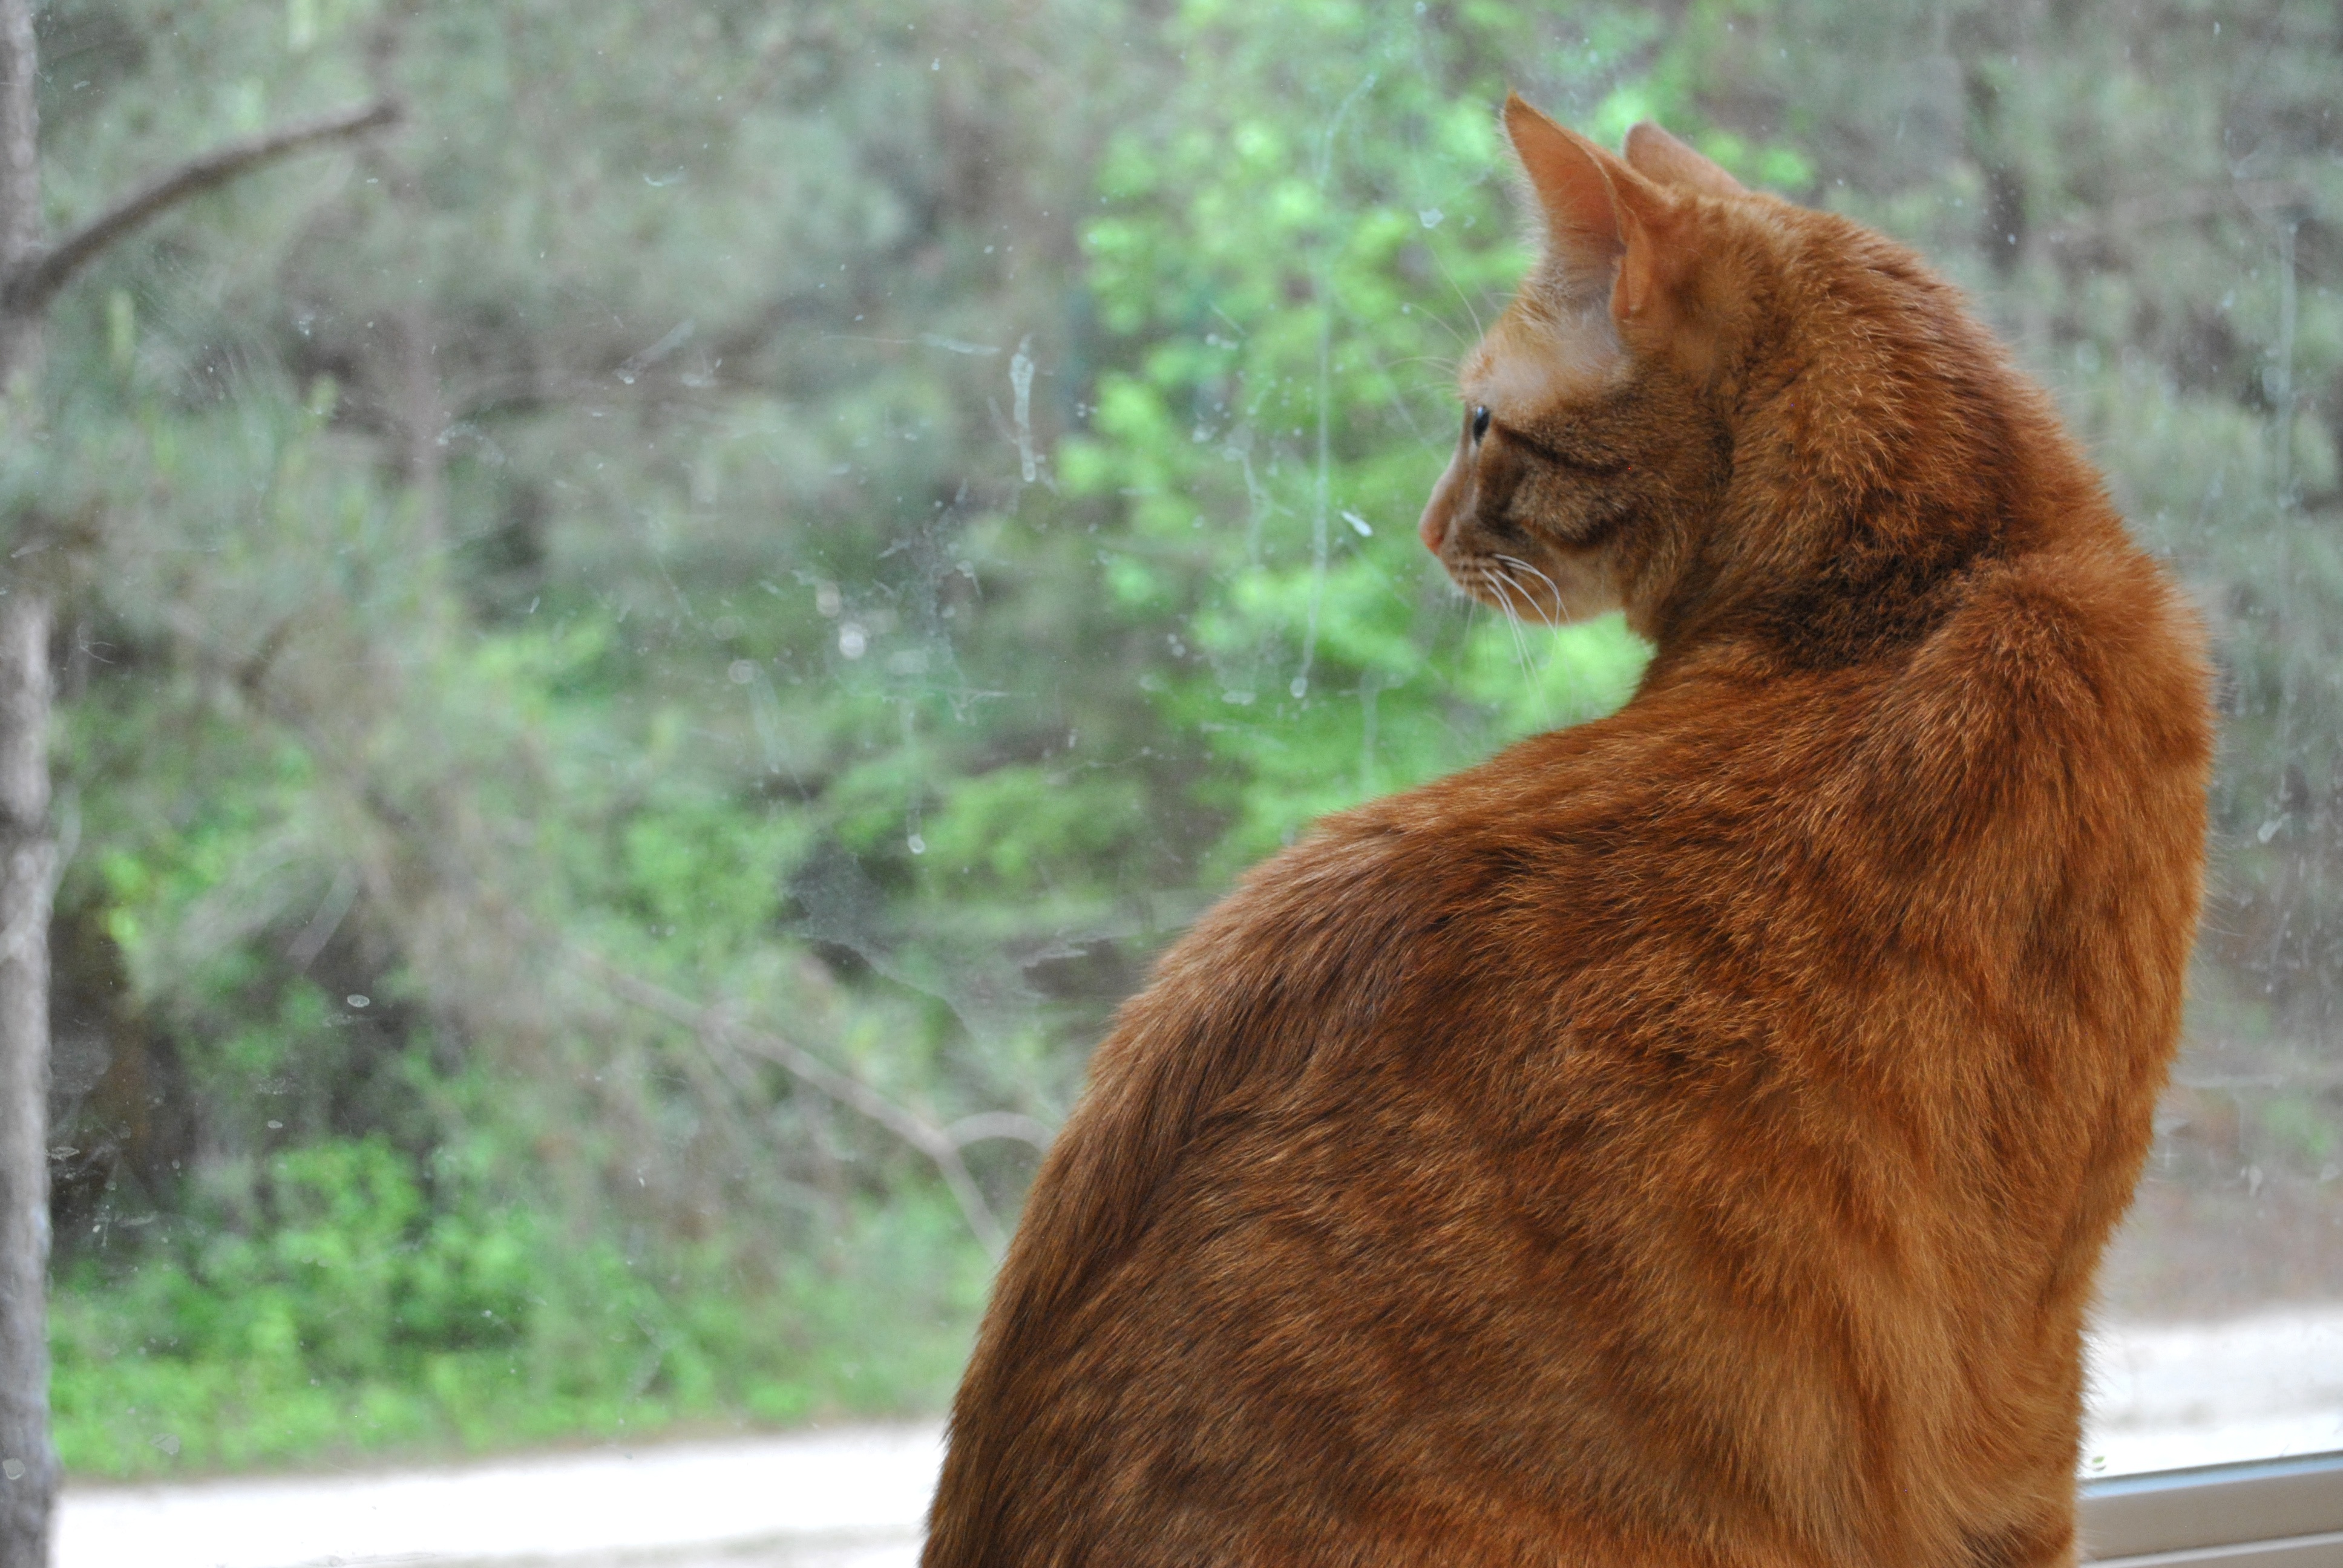
cat, mammal, fauna, whiskers, vertebrate, small to medium sized cats, cat like mammal